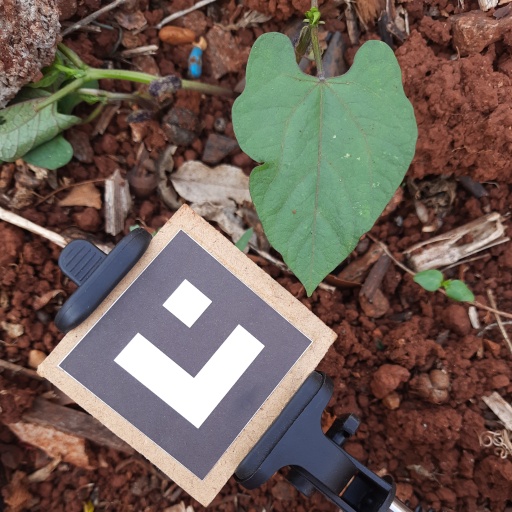
Observations: wavy surface, no eating holes, with soild dust, under shade